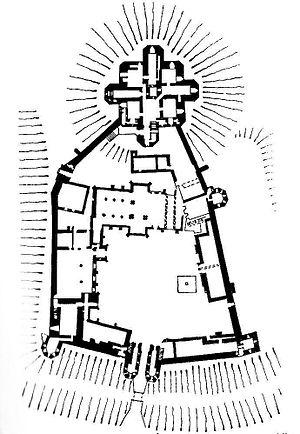
Le château de Warkworth est un bâtiment médiéval en ruine, situé dans la ville homonyme, dans le comté anglais du Northumberland. La ville et le château se trouvent sur une boucle formée par la Coquet, à moins d'un kilomètre de la côte nord-est de l'Angleterre.